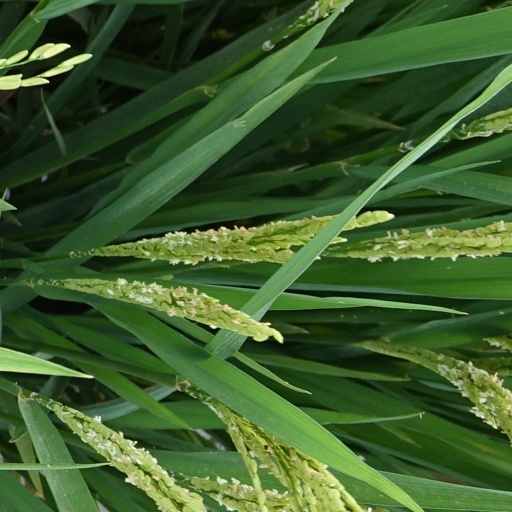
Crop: rice